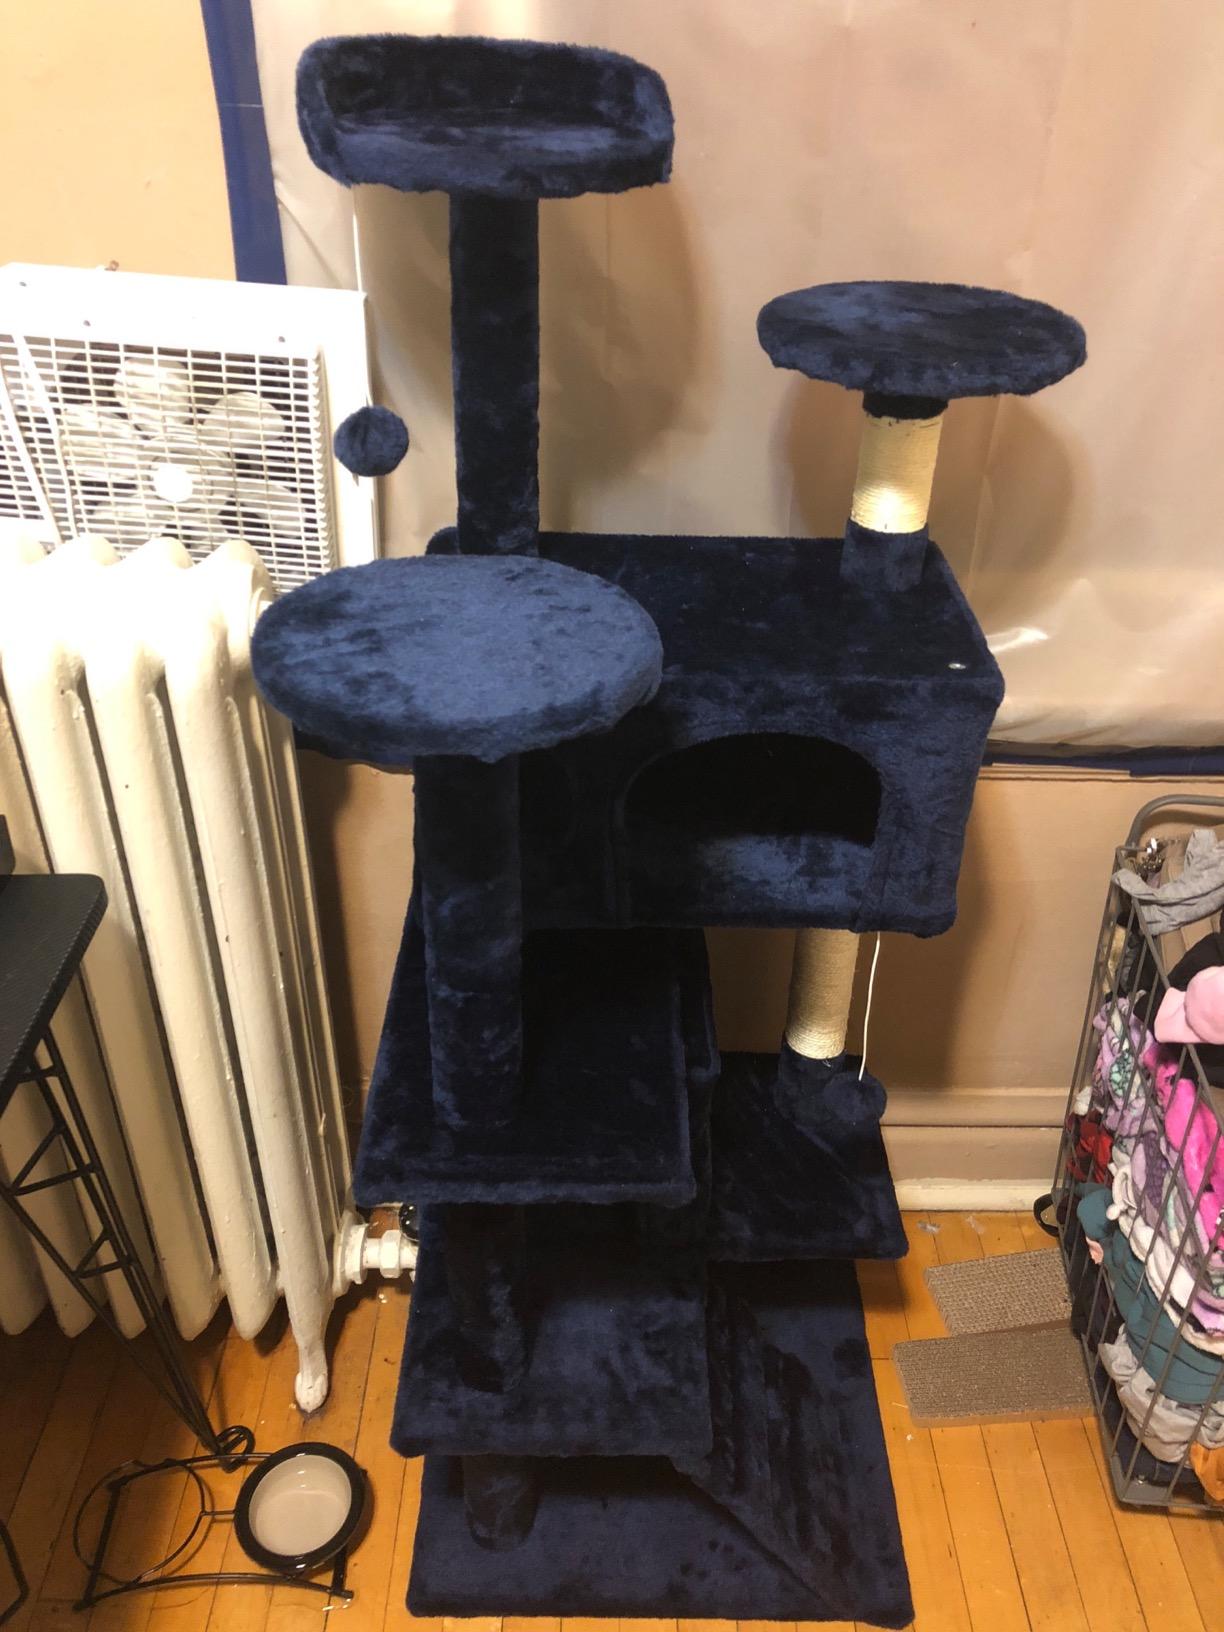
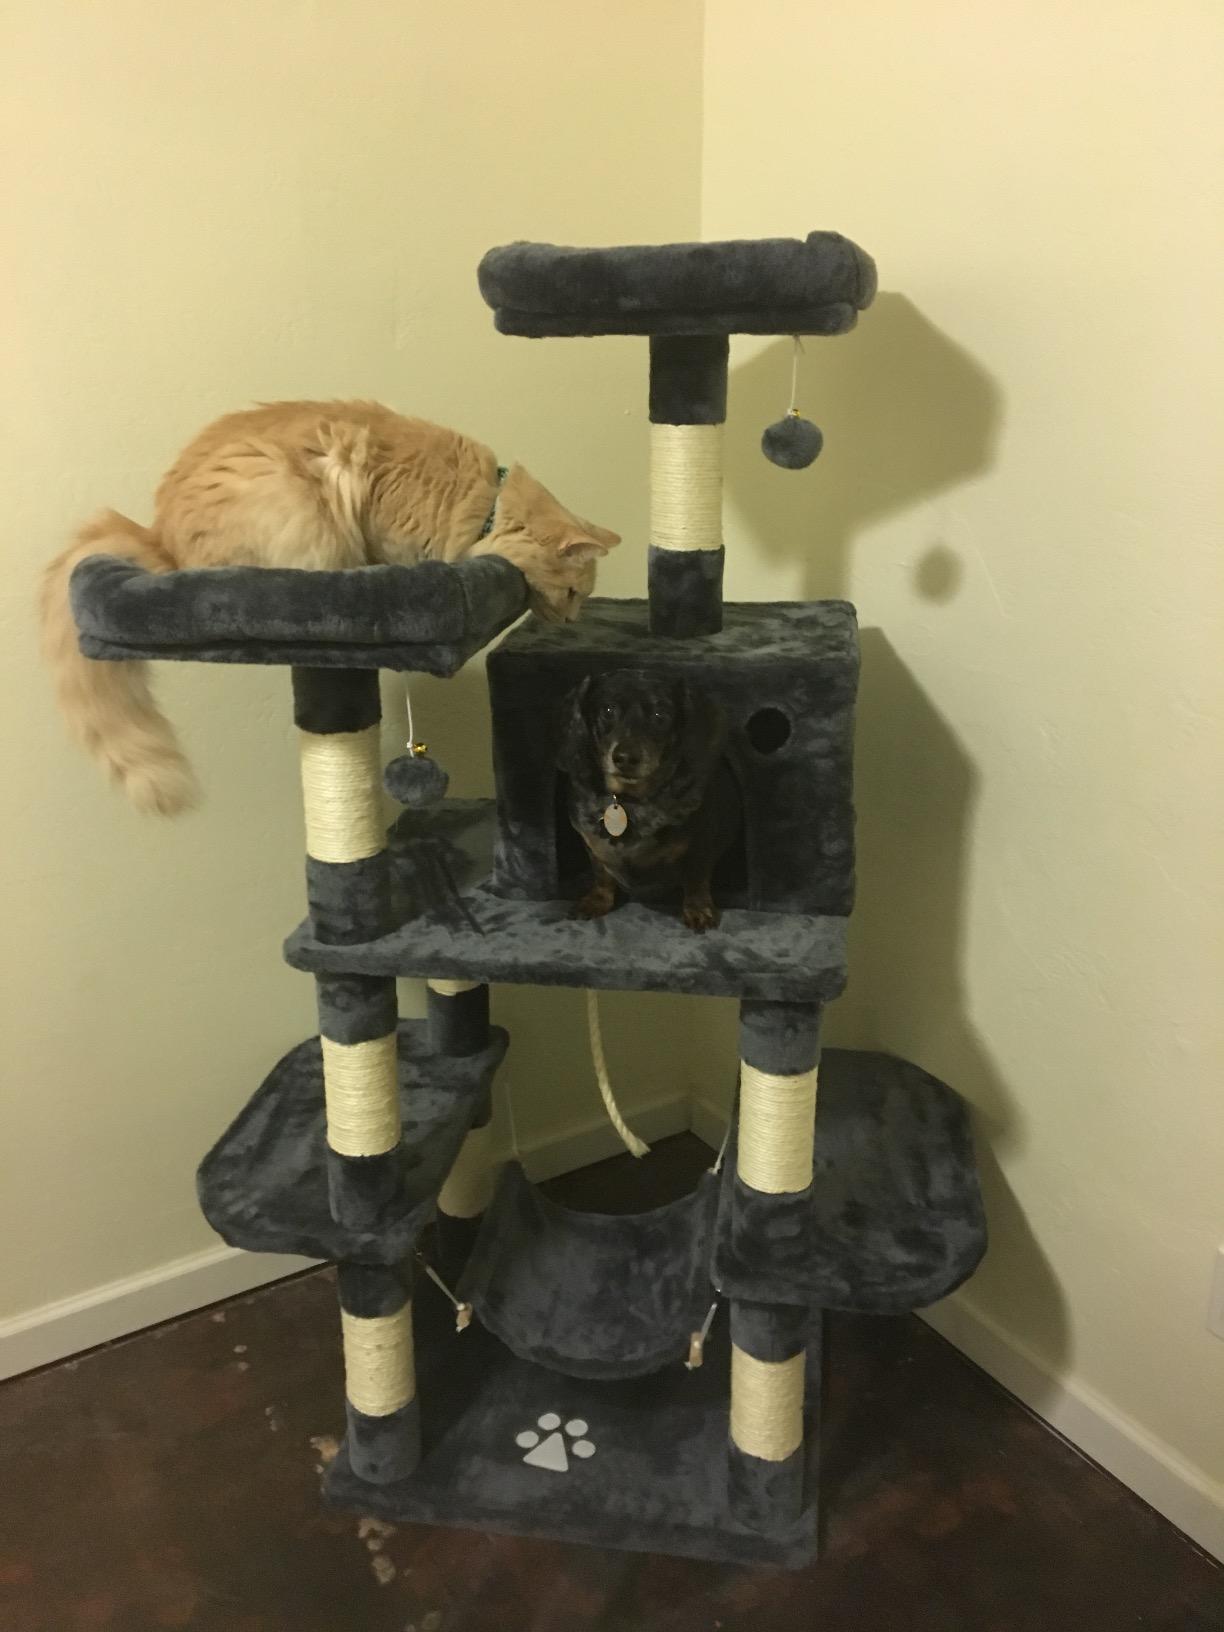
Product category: items_cat tree
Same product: no